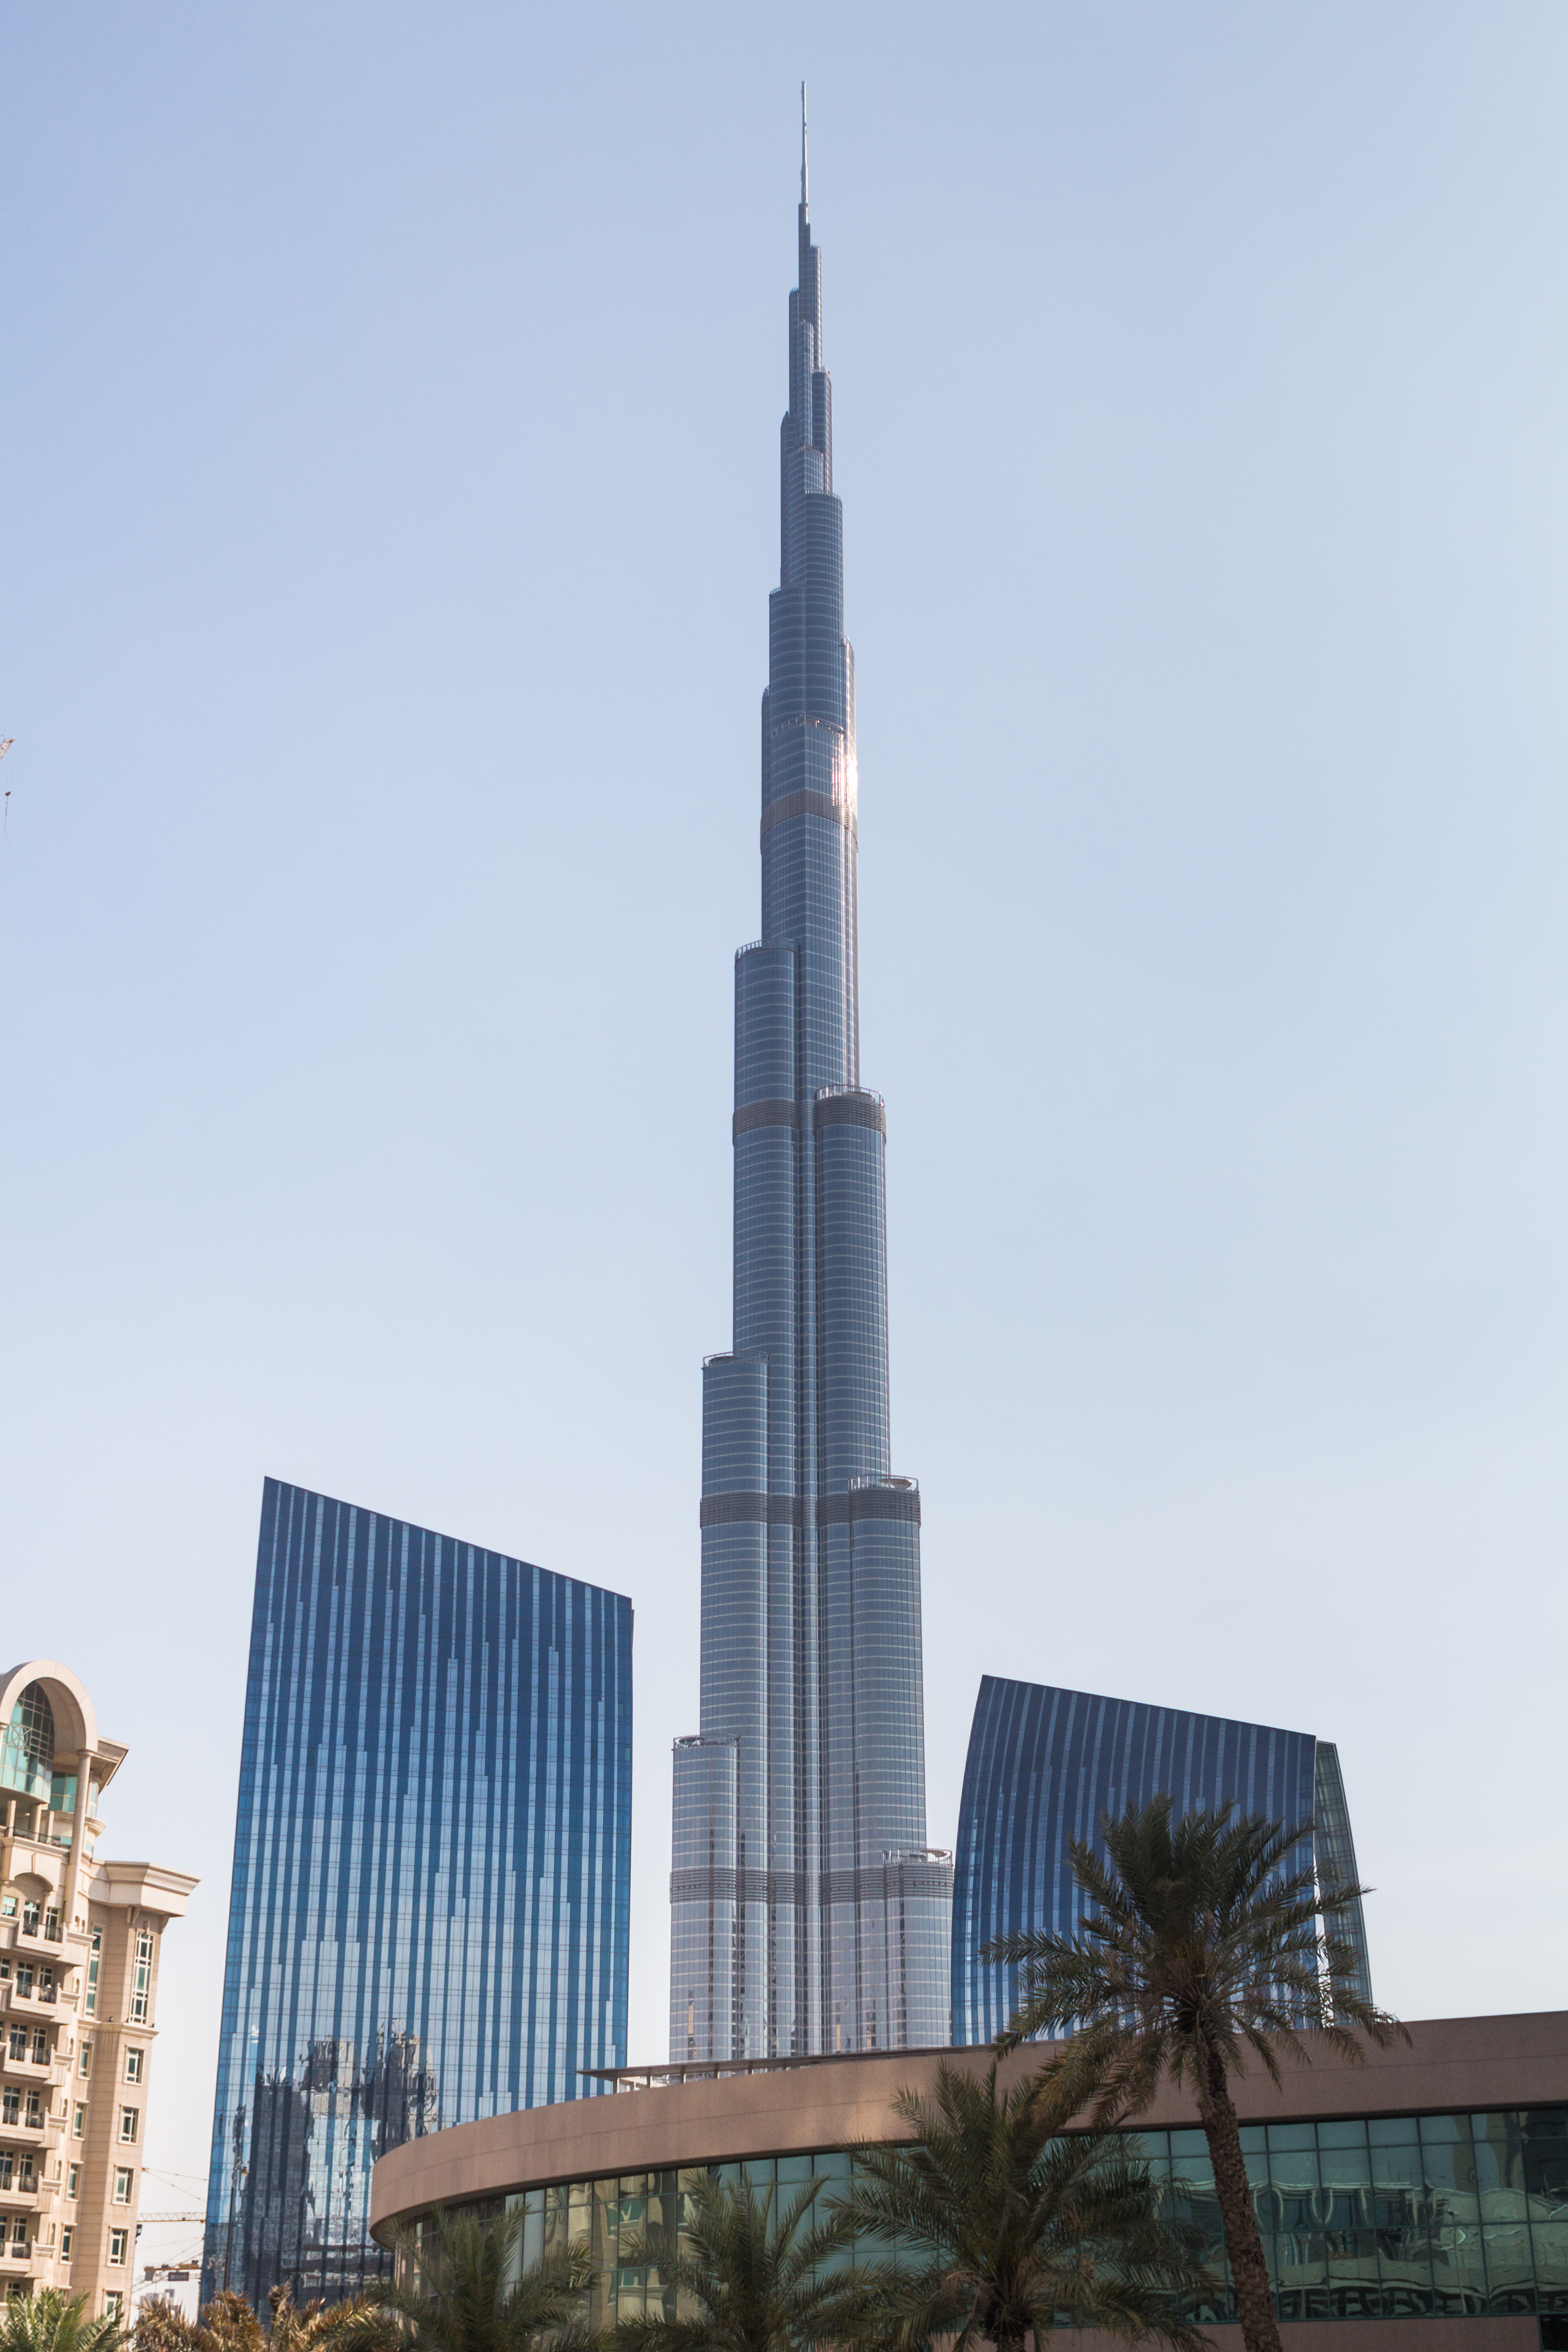
dubai, burj khalifa, skyscraper, building, needle, architecture, tower, landmark, tower block, metropolitan area, daytime, city, spire, urban area, metropolis, corporate headquarters, sky, headquarters, steeple, cityscape, downtown, mixed use, national historic landmark